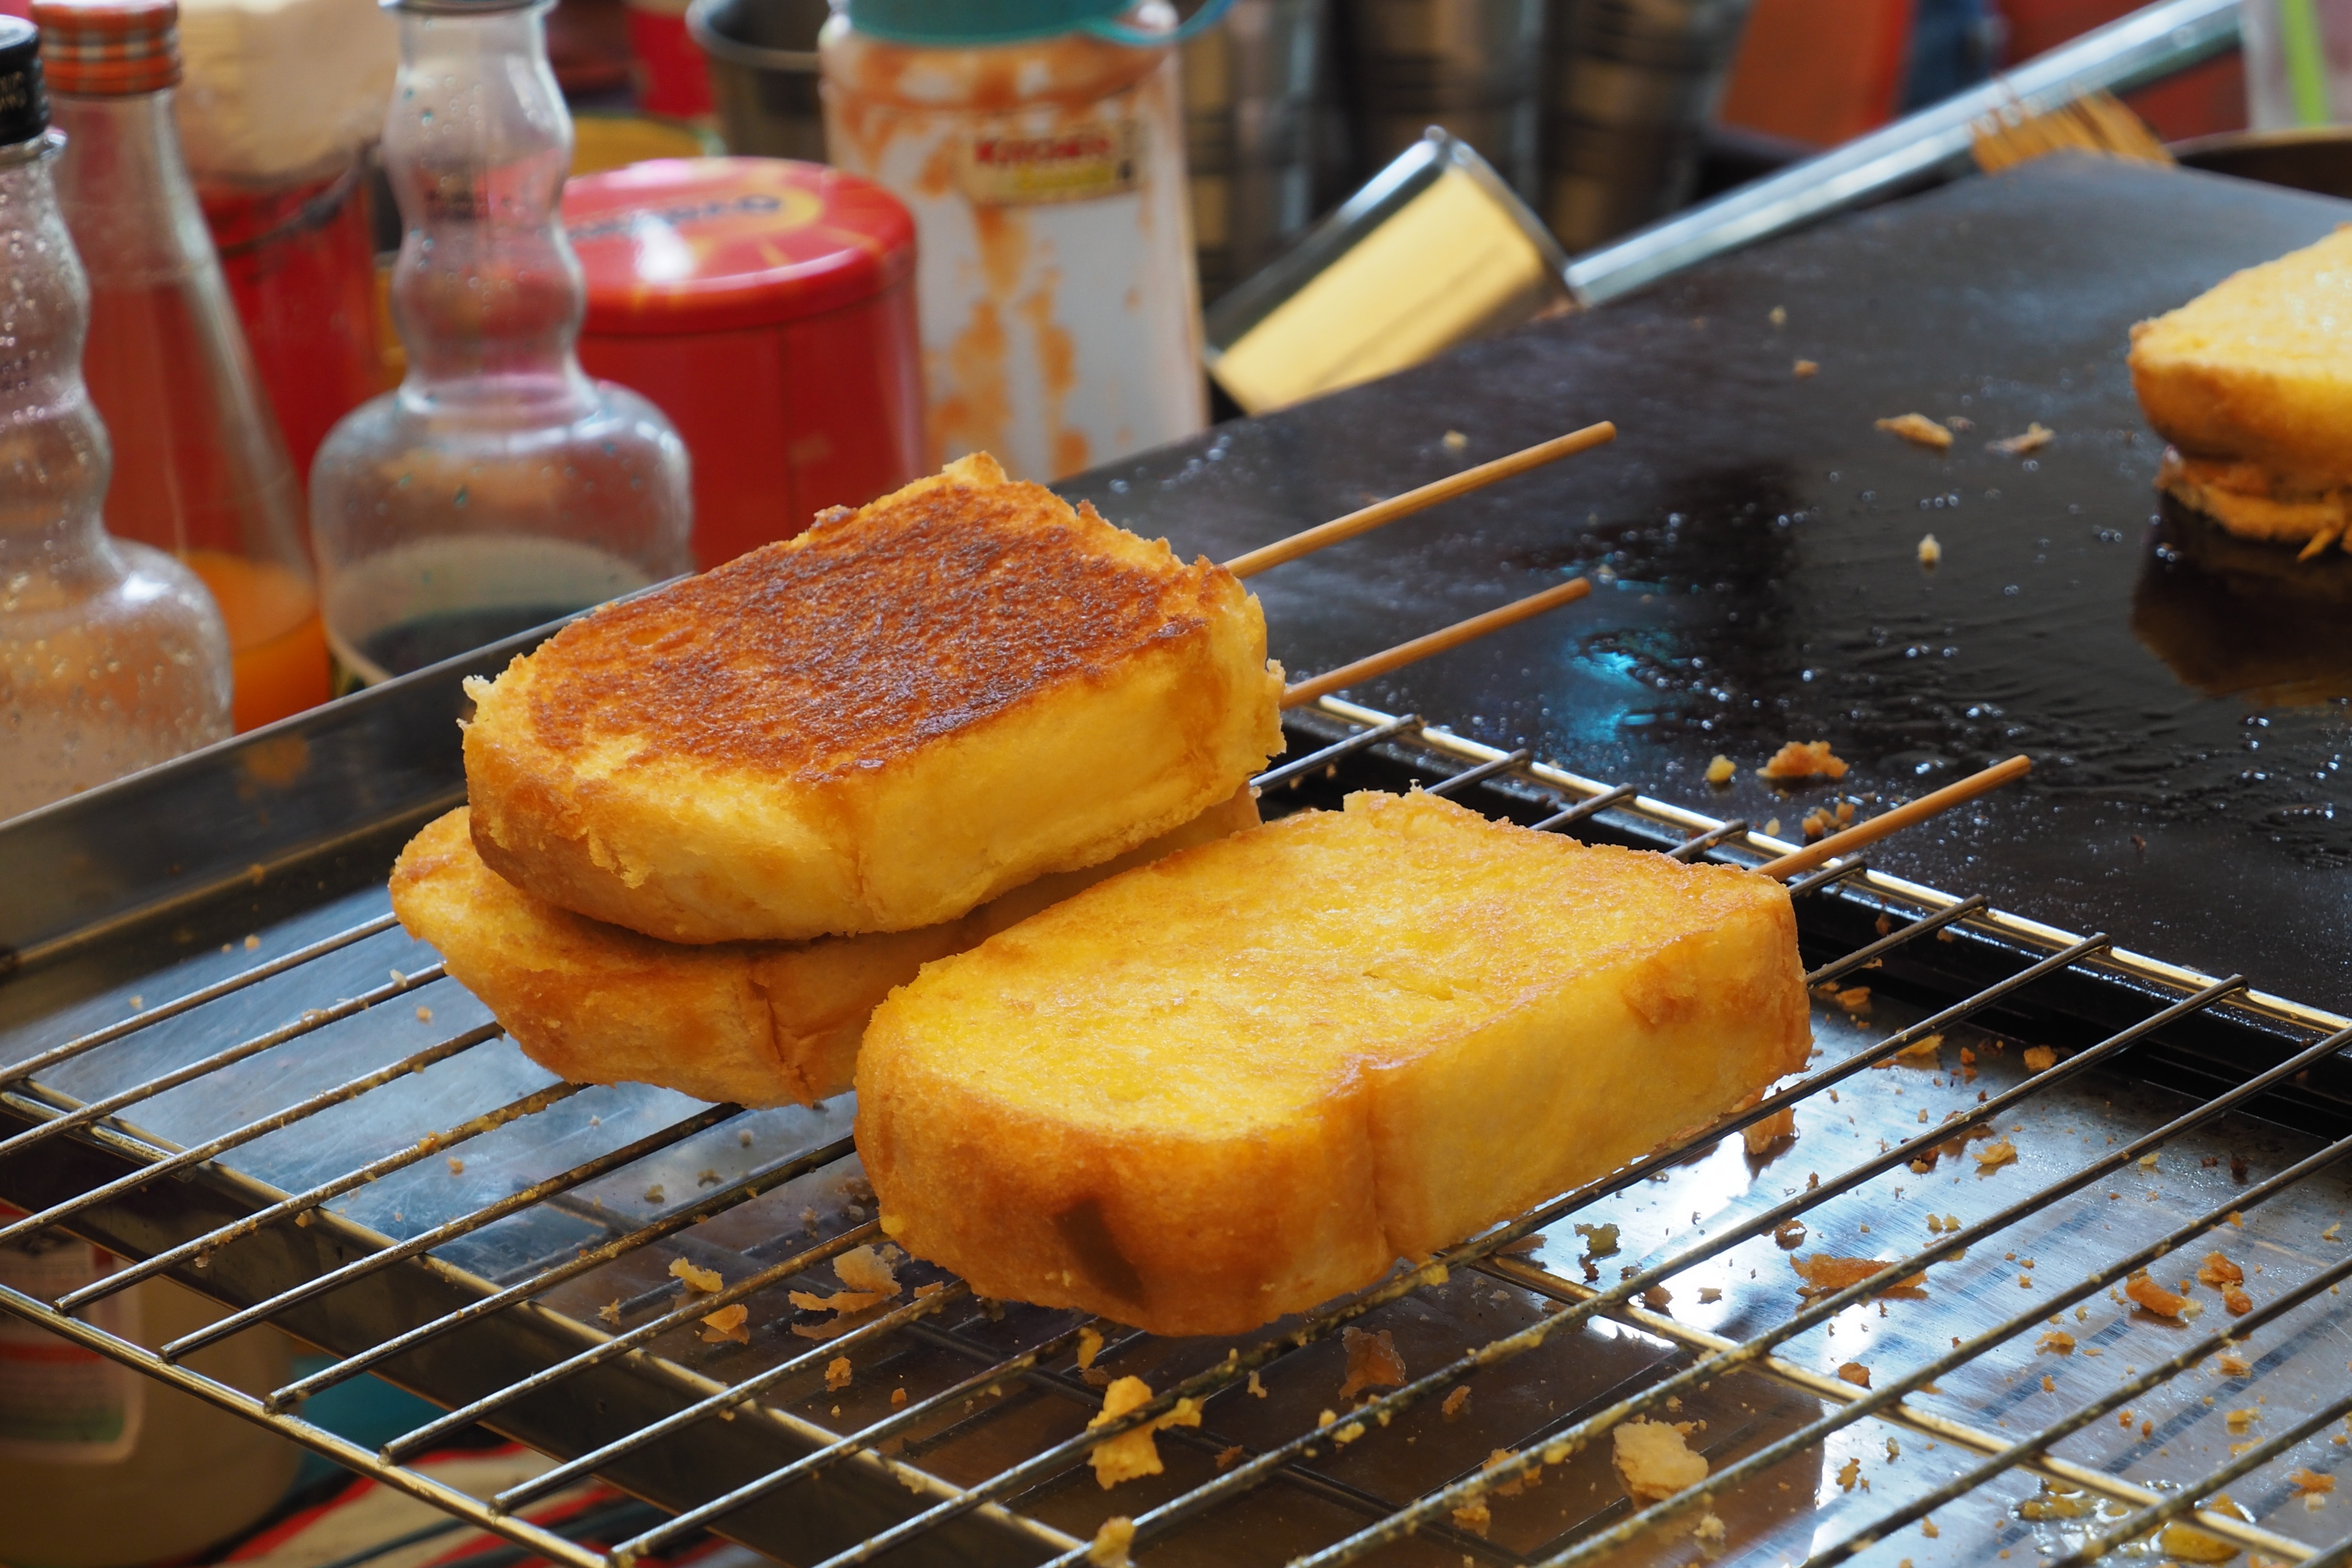
dish, meal, food, produce, market, breakfast, baking, meat, cuisine, bread, bakery, toast, asian food, fried, brunch, foodstuff, a pan